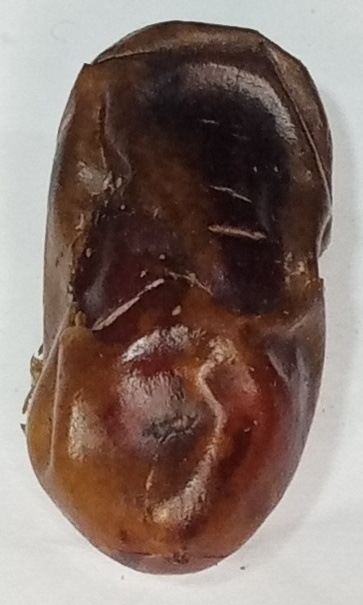
Variety: gajar
Size: medium
Grade: grade-2